University of Colorado Boulder

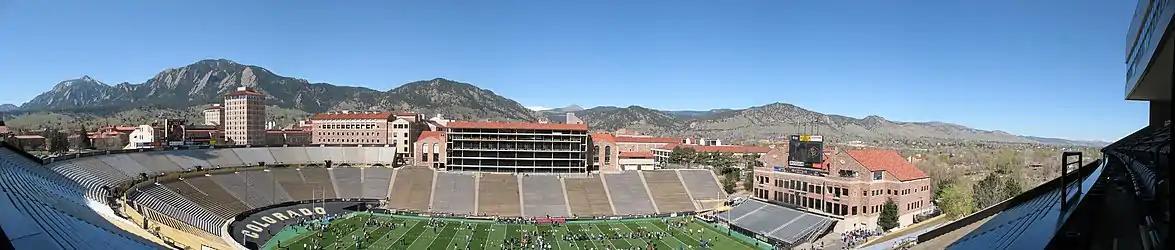
Folsom Field

CU Boulder offers a variety of political student organizations which cover the full spectrum of politics. Among them are Amnesty International, which focuses on human rights worldwide, Model United Nations (MUN), which simulates the UN with a focus on international relations and diplomacy, as well as the College Democrats and the College Republicans. The University of Colorado also offers many clubs promoting diversity and human rights, such as the Gay Straight Alliance. Students can also choose from a plethora of clubs and organizations centered on ethnicities and countries, as well as different religious groups. CU Boulder also maintains one of the nation's most competitive student-run parliamentary debate programs. In 2010, CU Boulder became the first fully student-run program to win the National Parliamentary Tournament of Excellence (NPTE).